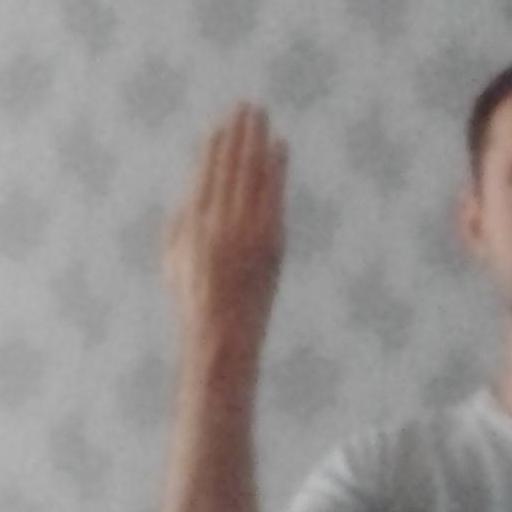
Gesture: stop_inverted